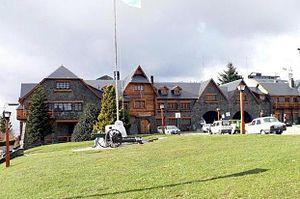
La province de Río Negro est une province de l'Argentine. Elle est située au sud du pays, en Patagonie. Elle est bordée au nord par la province de La Pampa, à l'est par celle de Buenos Aires, au sud par le Chubut et à l'ouest par le Neuquén et, séparée par la cordillère des Andes, par la République du Chili.